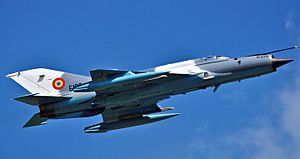
Mikojan-Gurevitj MiG-21 / Galleri
Mikojan-Gurevitj MiG-21 er et supersonisk jagerfly designet af Sovjetunionens Mikojan-Gurevitj-bureau. Flyets design med en deltavinge gav flyet tilnavnet “Balalajka” grundet ligheden med det trekantede russiske strengeinstrument. Den første prototype fløj i 1959, og der blev i perioden frem til 1985 fremstillet i alt 11.496 eksemplarer af flyet i forskellige versioner.